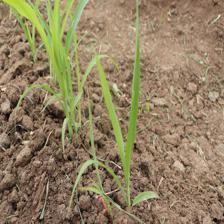
Label: Sorghum